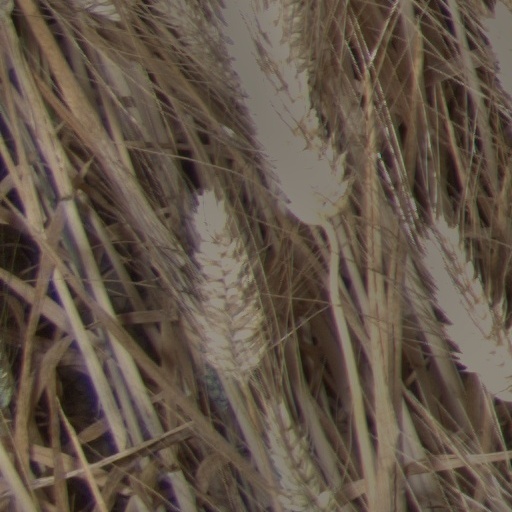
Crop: wheat